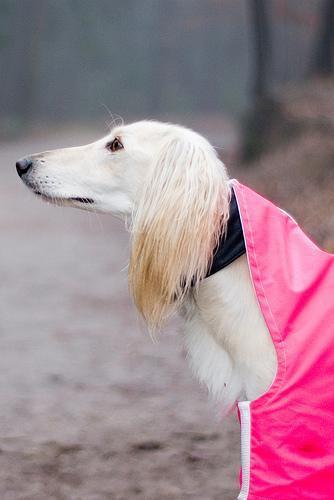
Saluki